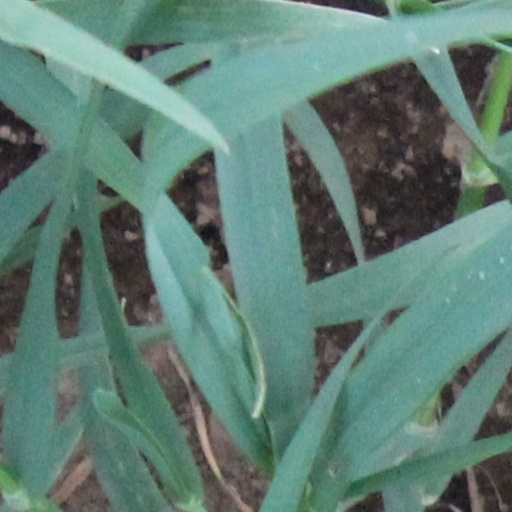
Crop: wheat